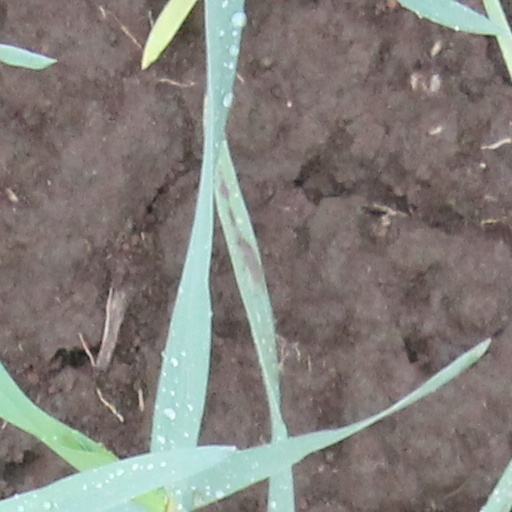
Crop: wheat